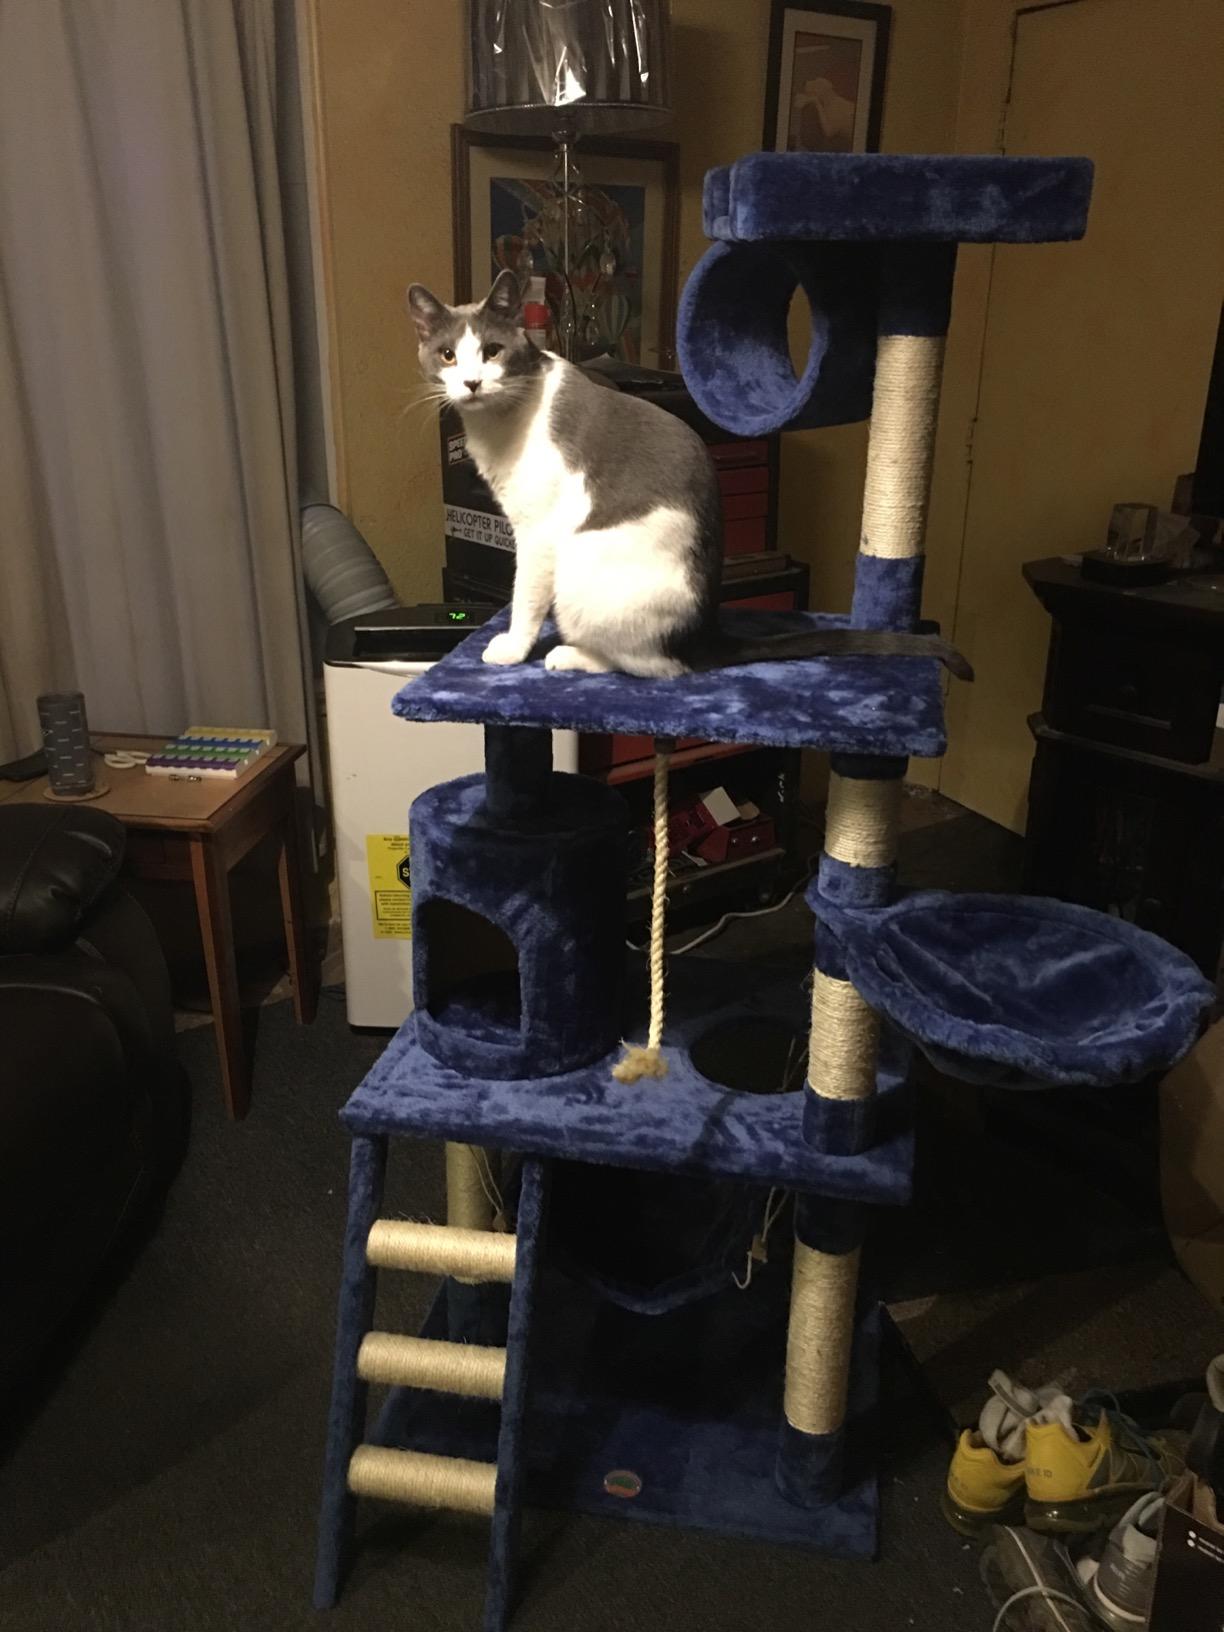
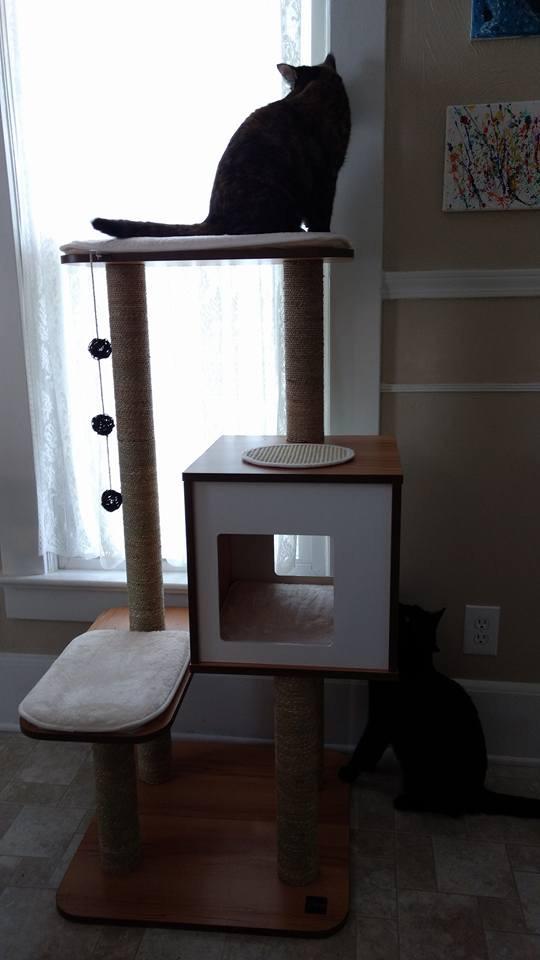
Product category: items_cat tree
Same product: no